Michael Stroy

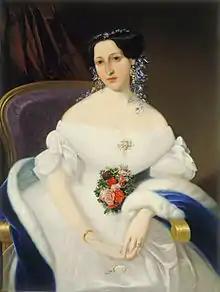
Portrait of Luiza Pesjak

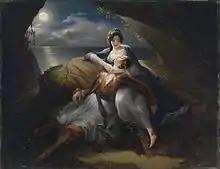
"Angelica and Medoro" (1833), a scene from the epic "Orlando Furioso"

Michael Stroy was one of the most prominent Slovenian painters of the 19th century. His art reflects the Classicism and the Romanticism of his day, but the influence of the Biedermeier style is also visible. Most of his works are oil paintings, which he signed "Stroy".